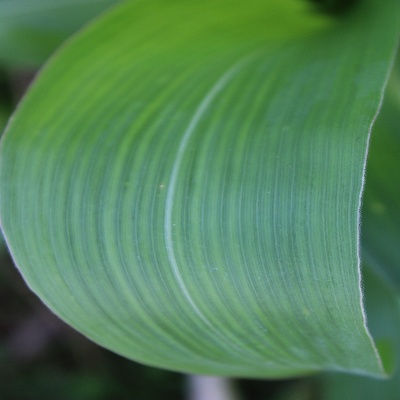
Crop: Maize
Condition: healthy